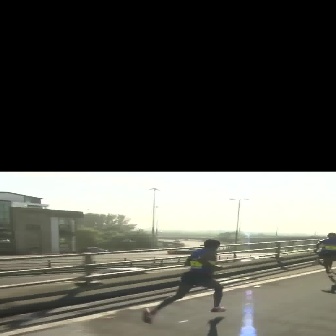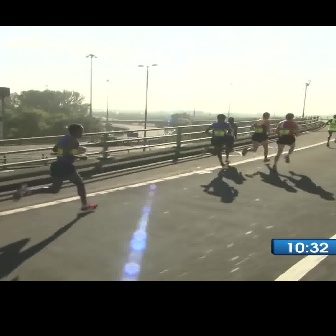
  Please identify the target specified by the bounding box [141,239,226,324] in the first image and locate it in the second image. Return the coordinates in [x_min,y_min,x_max,y_max] format.
Answer: [12,123,99,210]